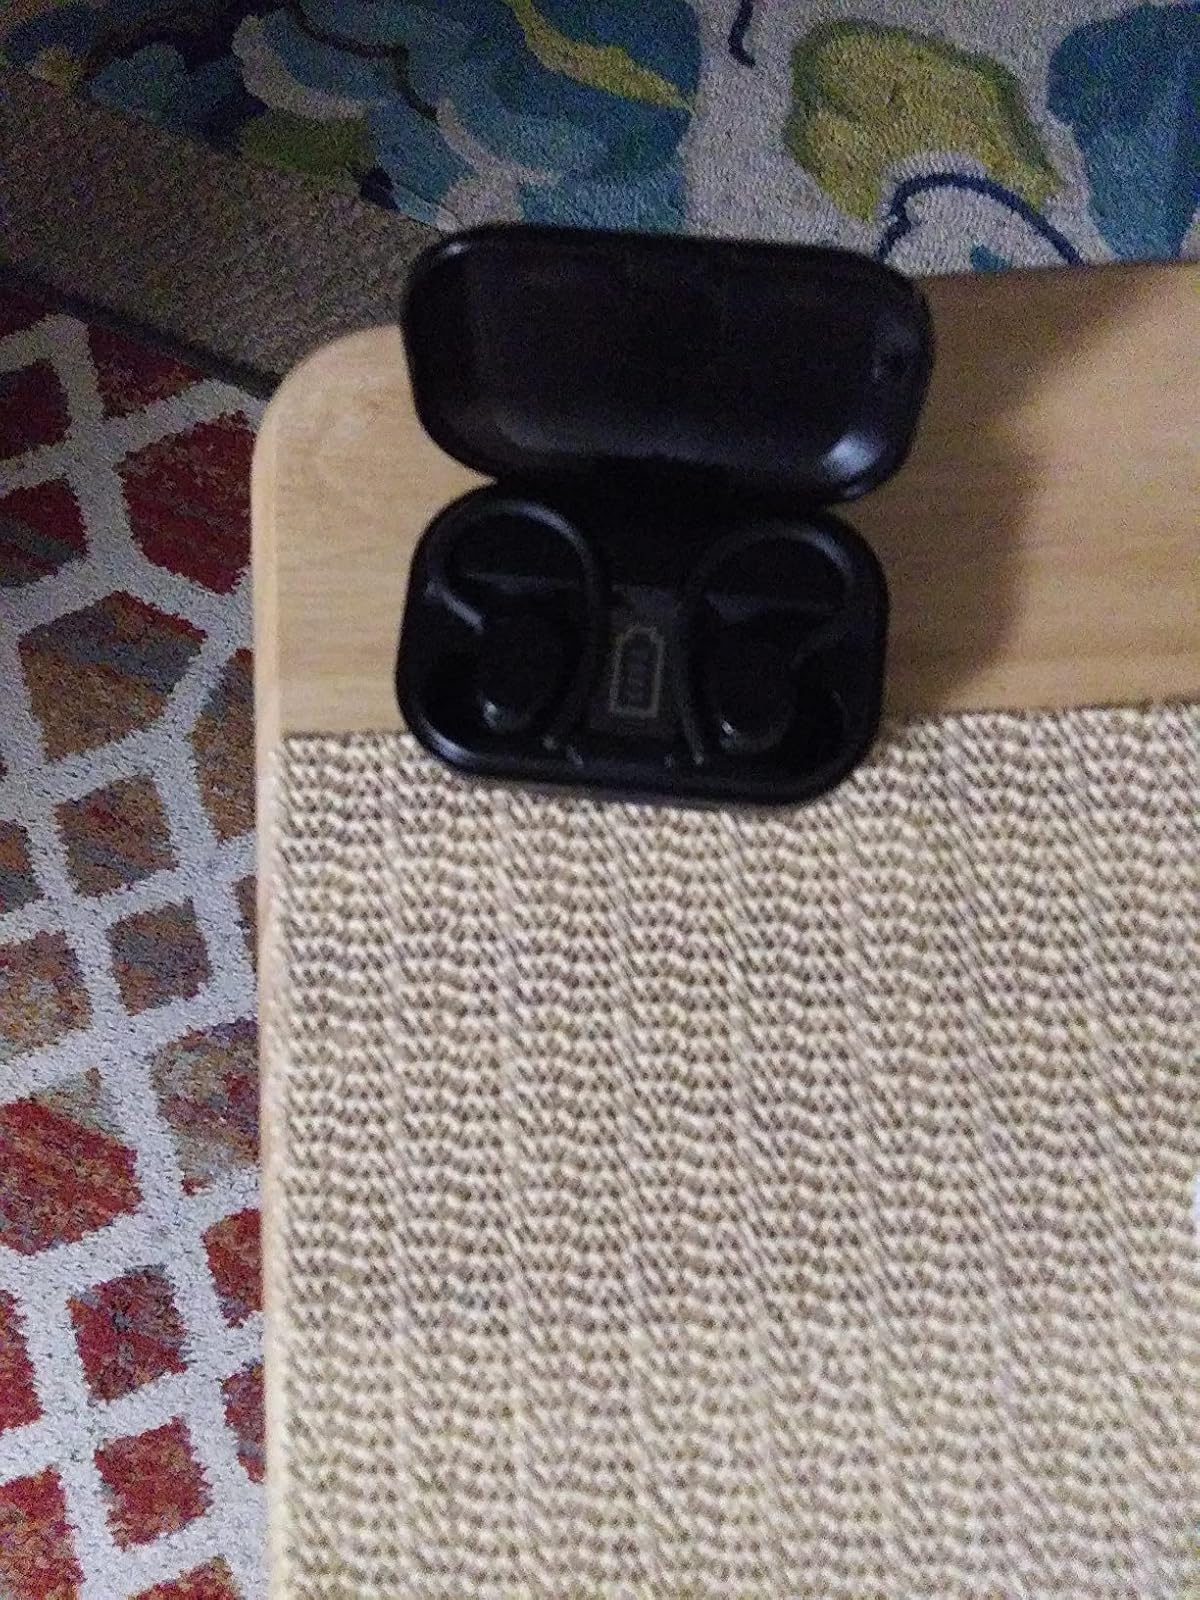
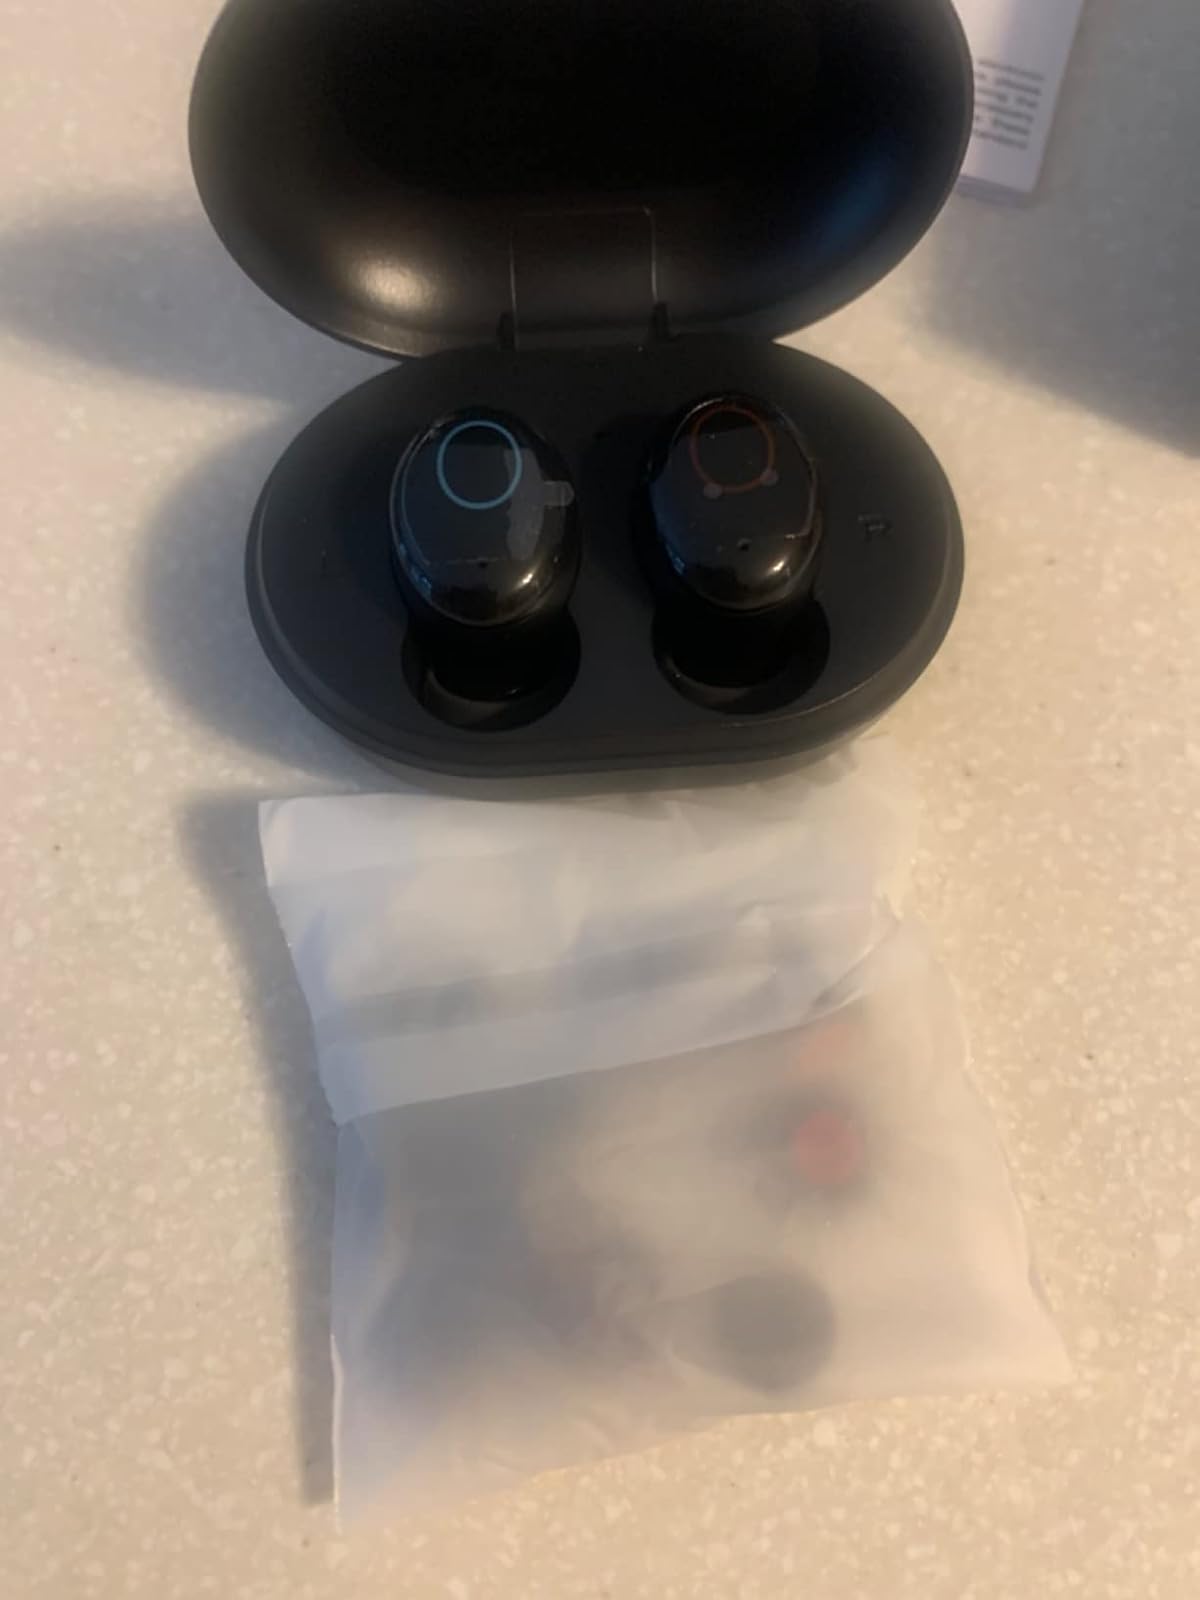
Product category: earbuds
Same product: no